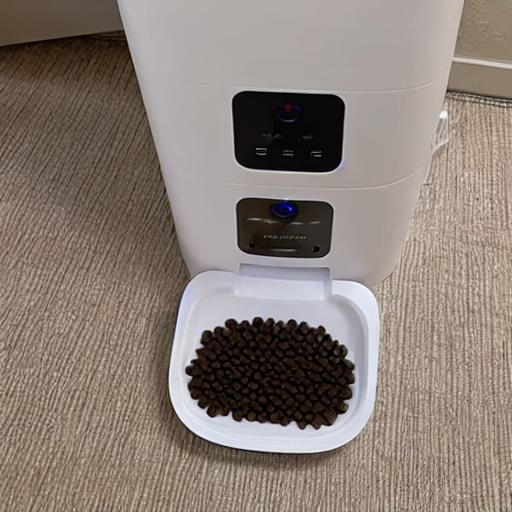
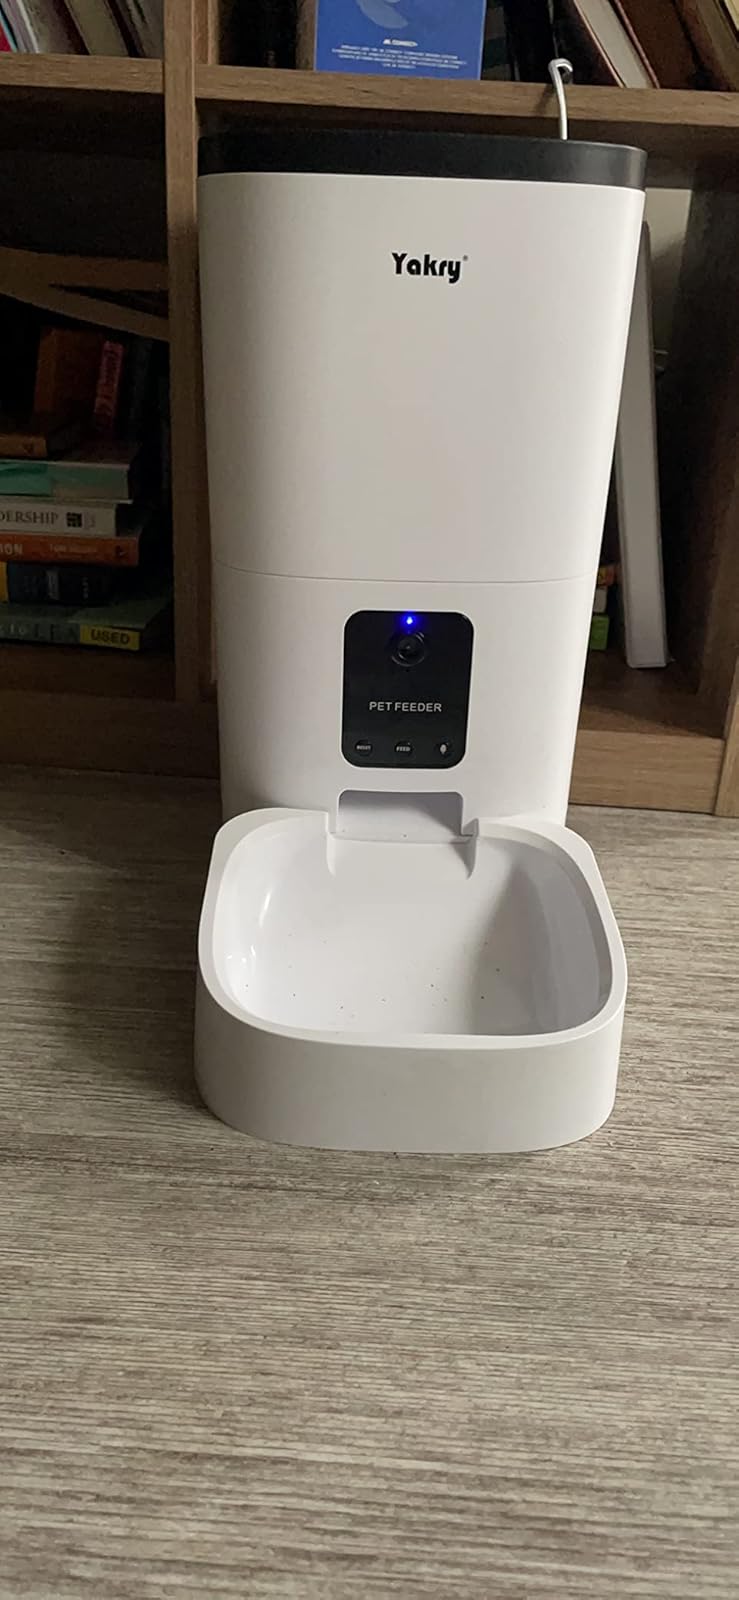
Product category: items_feeder
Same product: no